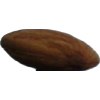
Label: Almonds 1